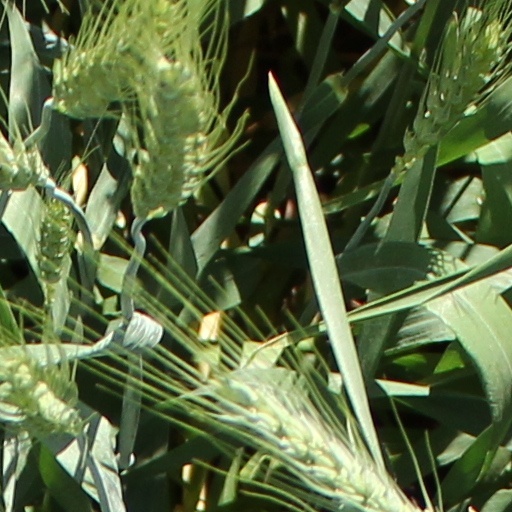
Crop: wheat